Super Columbine Massacre RPG!

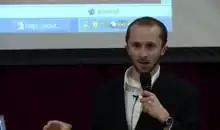
Ledonne became an unwitting spokesman for video games, despite intending "Super Columbine Massacre" to be the only game he created.

"Super Columbine Massacre" was created by Danny Ledonne of Alamosa, Colorado, then a student and independent filmmaker. As a high school student, the Columbine shootings resonated with Ledonne, who said that he himself had once been "a loner", "a misfit" and "a bullied kid" in high school like the shooters. "I was an easy target to be picked on, and that started in kindergarten", he said. "It was the kind of bullying that most kids who were bullied experienced [...] When you get pushed every day, and when you are ostracized not once, not twice, but years in and out, your perception of reality is distorted [...] These things really do warp your understanding and your perception of humanity in some almost irrevocable way", he said.